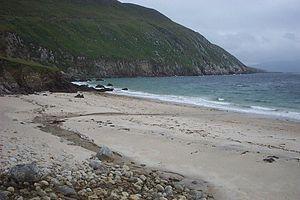
Le tourisme en Irlande représente une activité économique importante pour les deux entités de l'île d'Irlande, l'État d'Irlande indépendant et l'Irlande du Nord, une nation constitutive du Royaume-Uni.
La Wild Atlantic Way est une route touristique côtière d'Irlande qui parcourt le littoral ouest du pays, de Malin Head, point le plus septentrional de l'île, au port de Kinsale, au sud-ouest.